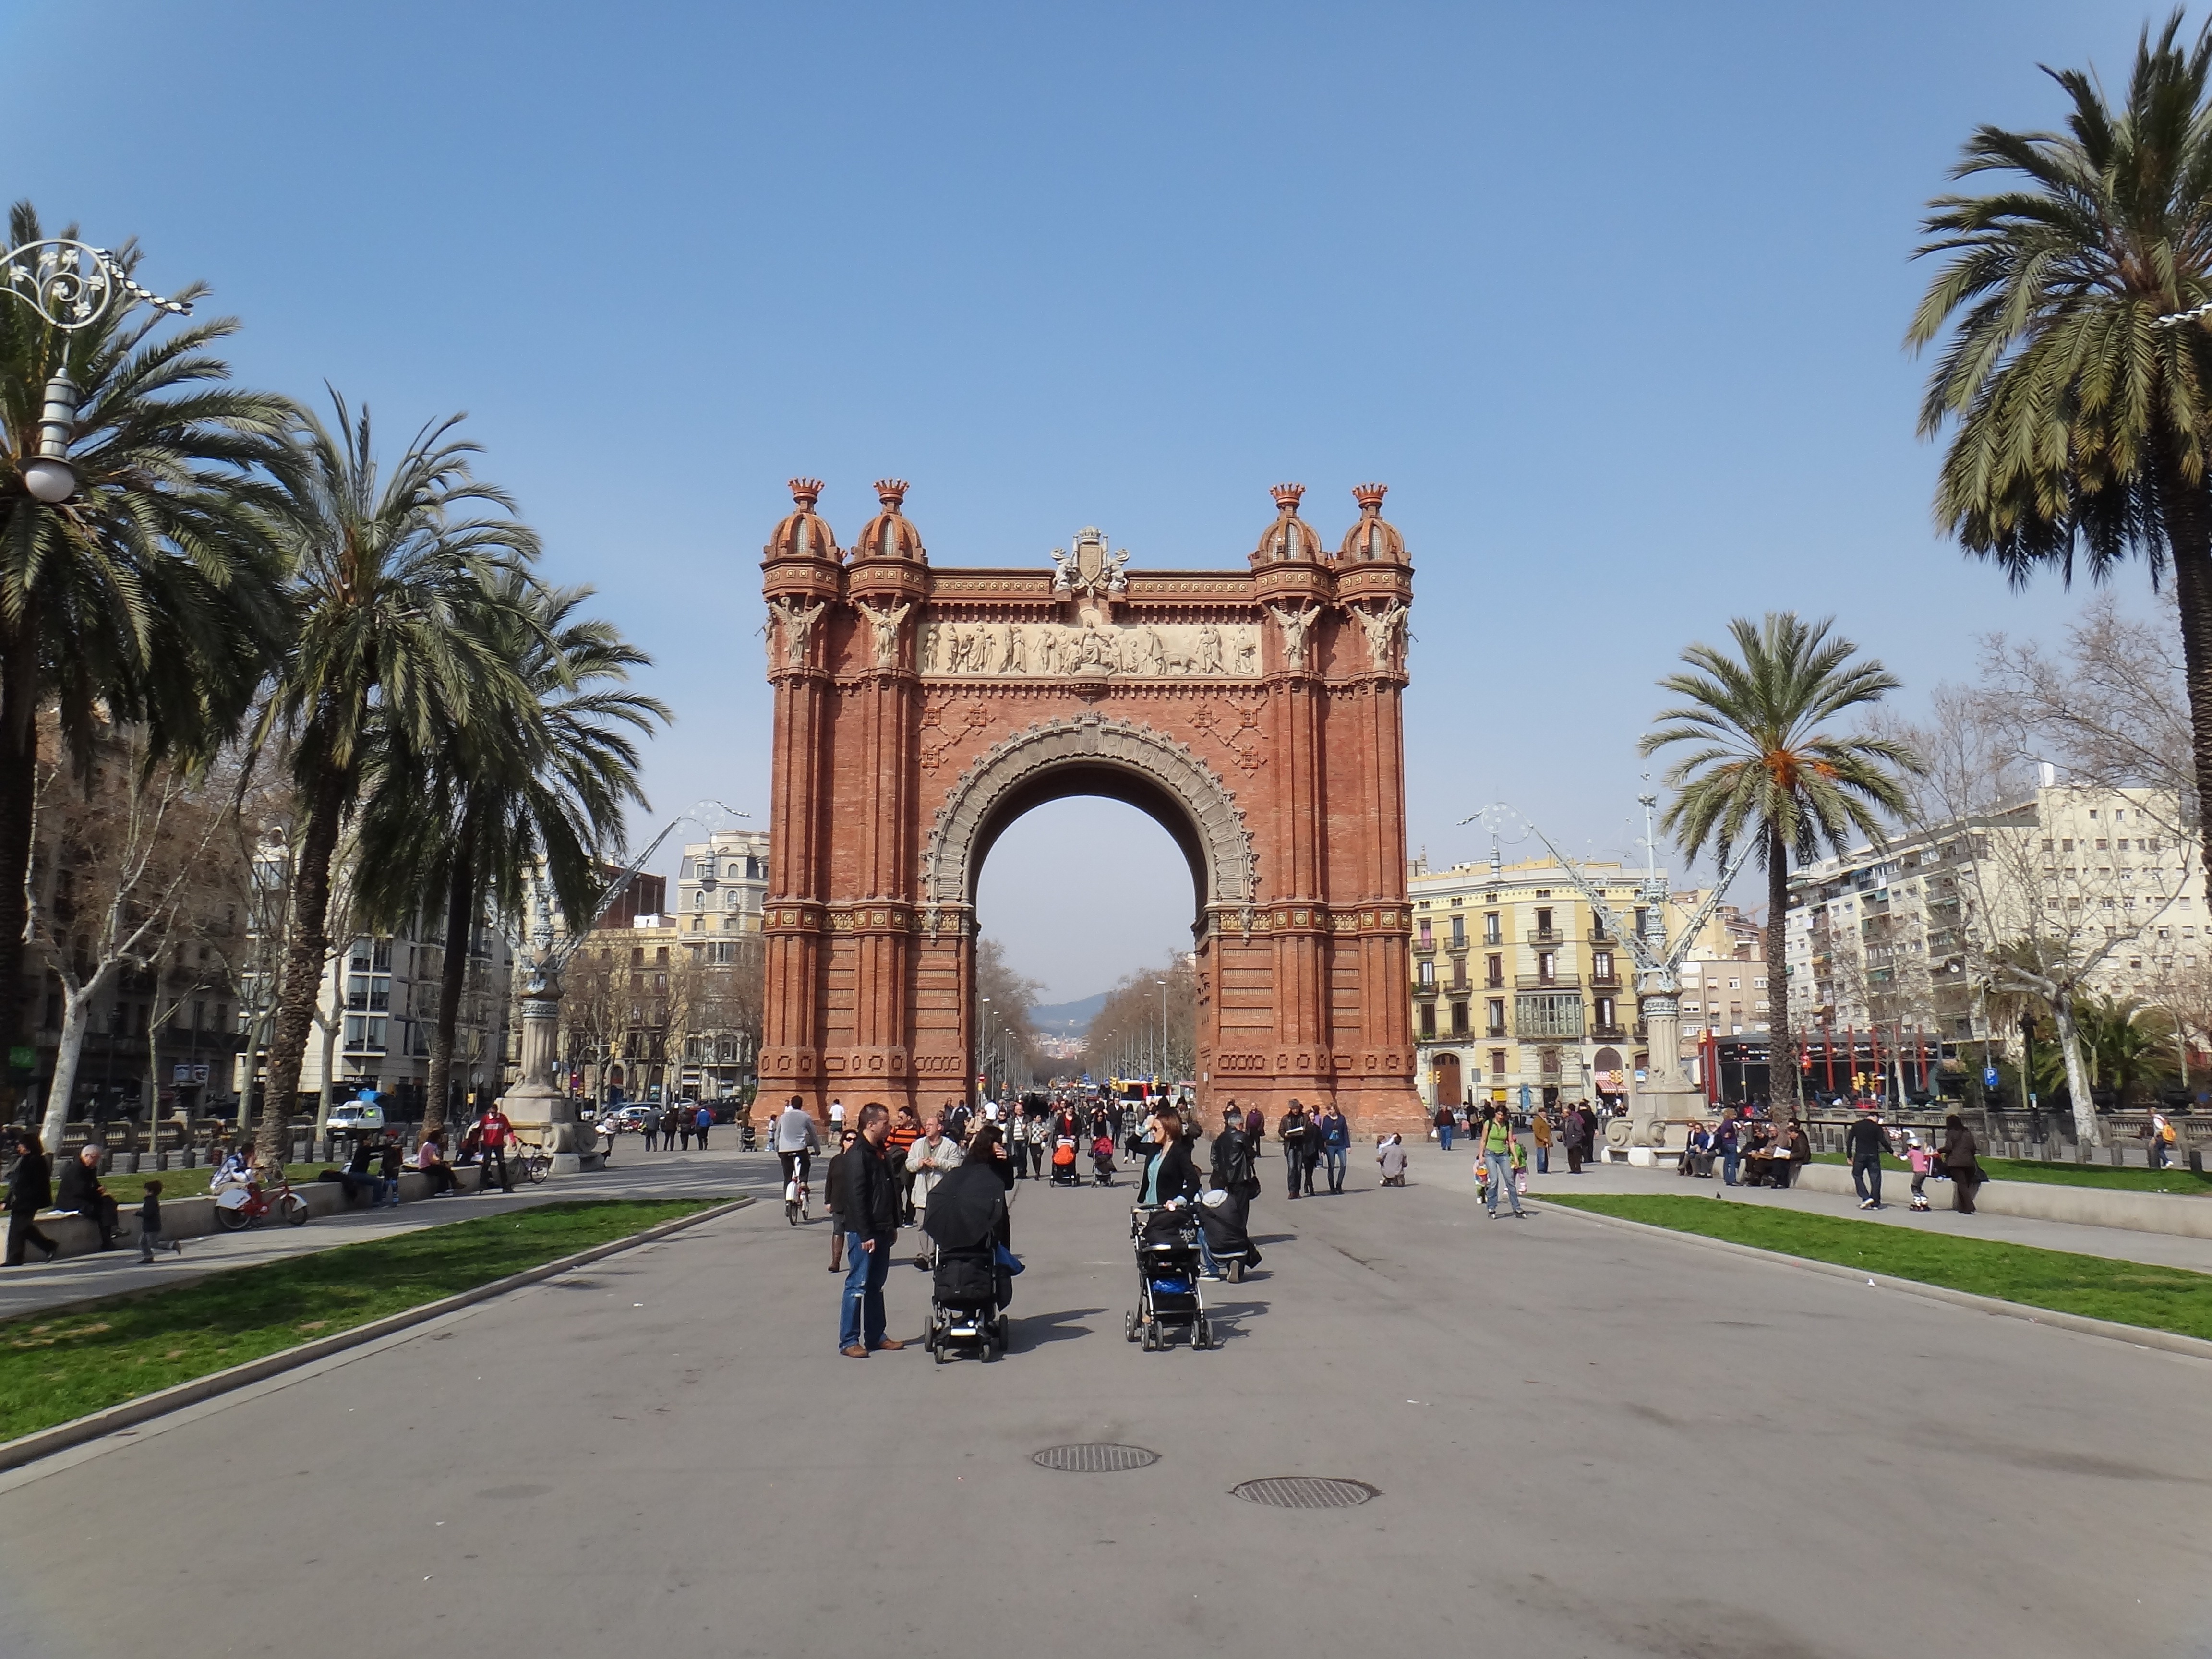
architecture, palace, monument, downtown, arch, plaza, landmark, tourism, barcelona, memorial, spain, catalonia, town square